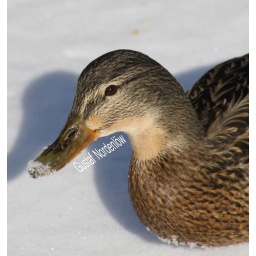
i found this cute little female mallard in a port